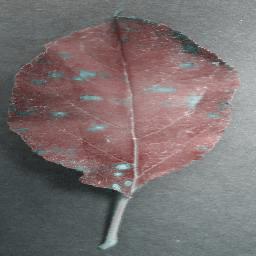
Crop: apple
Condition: cedar_rust